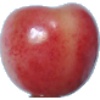
Label: cherry_rainier